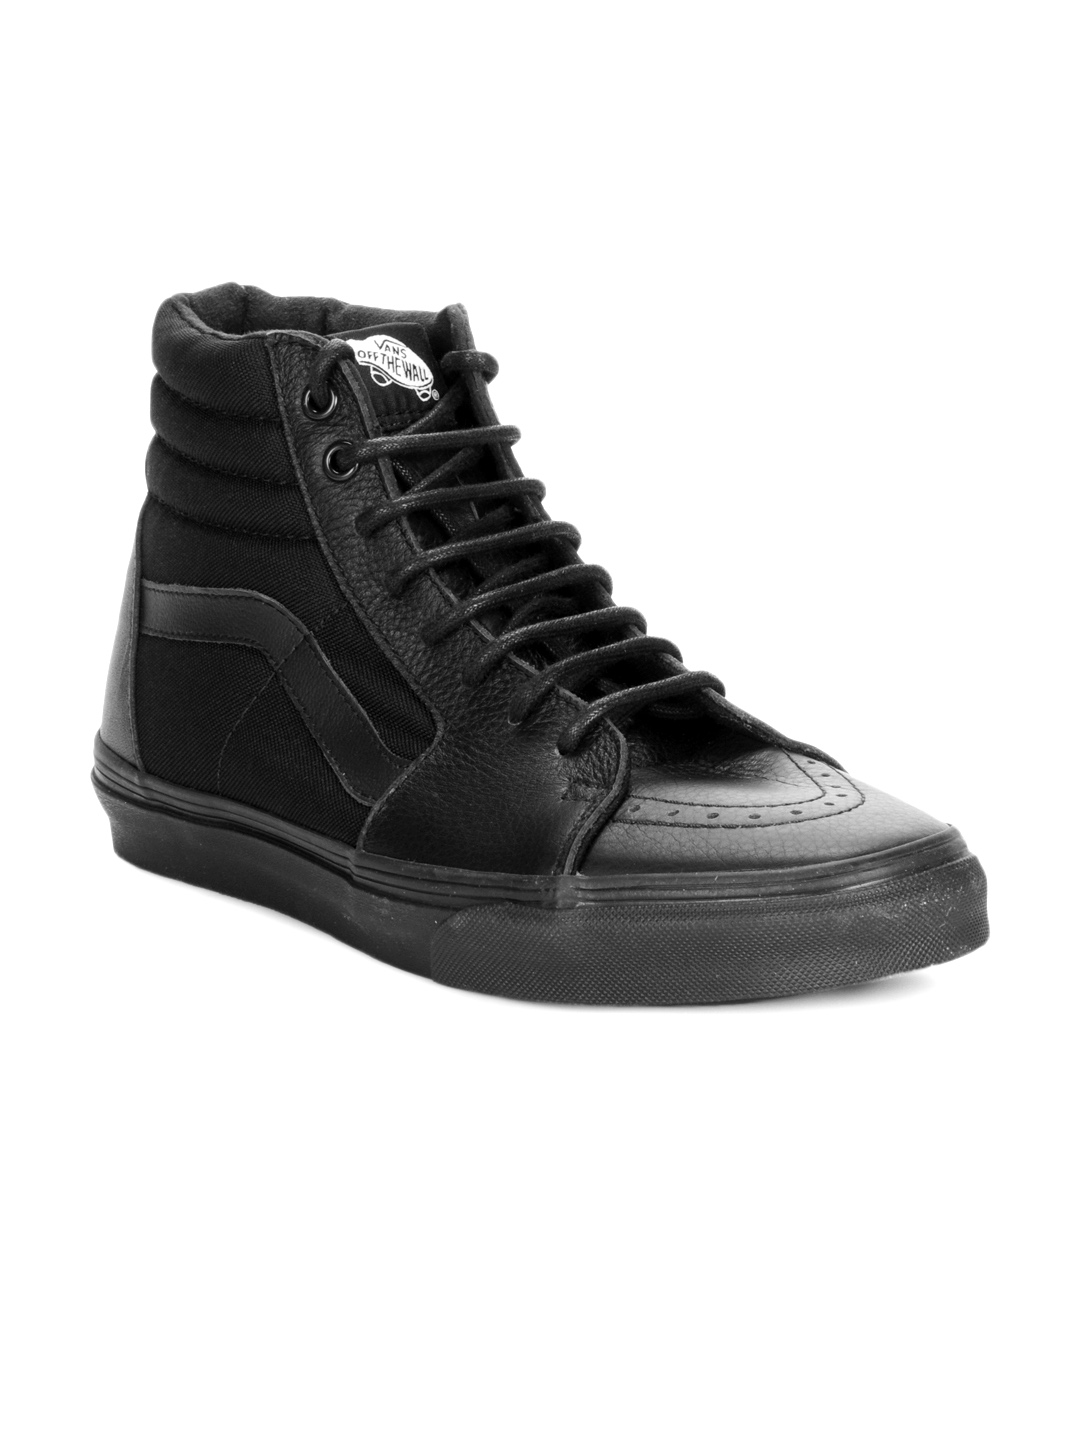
Vans Men Black Sk8-Hi Shoes
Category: Footwear / Shoes / Casual Shoes
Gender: Men
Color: Black
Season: Summer 2012
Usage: Casual